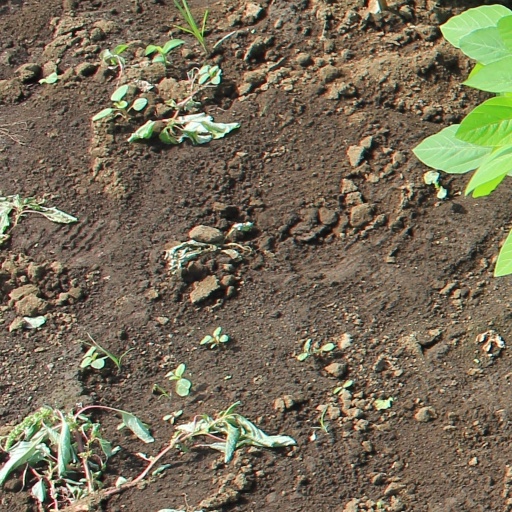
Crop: soybean